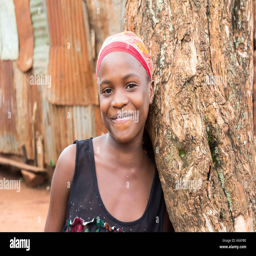
a beautiful black teenage girl smiling and leaning against a tree .